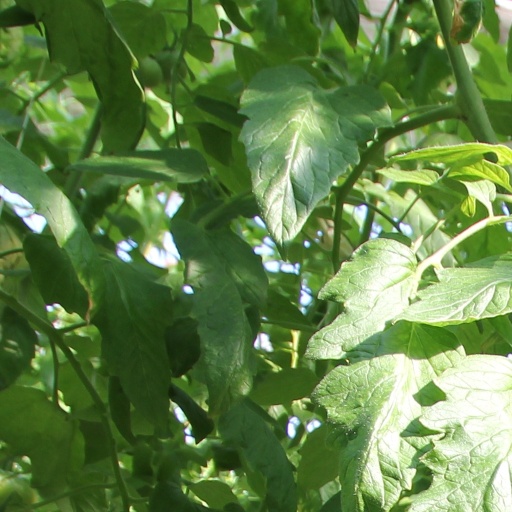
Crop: tomato